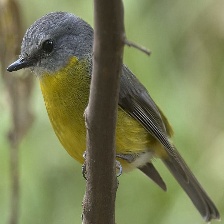
Species: EASTERN YELLOW ROBIN
Scientific name: EOPSALTRIA AUSTRALIS
ImageNet parent category: robin